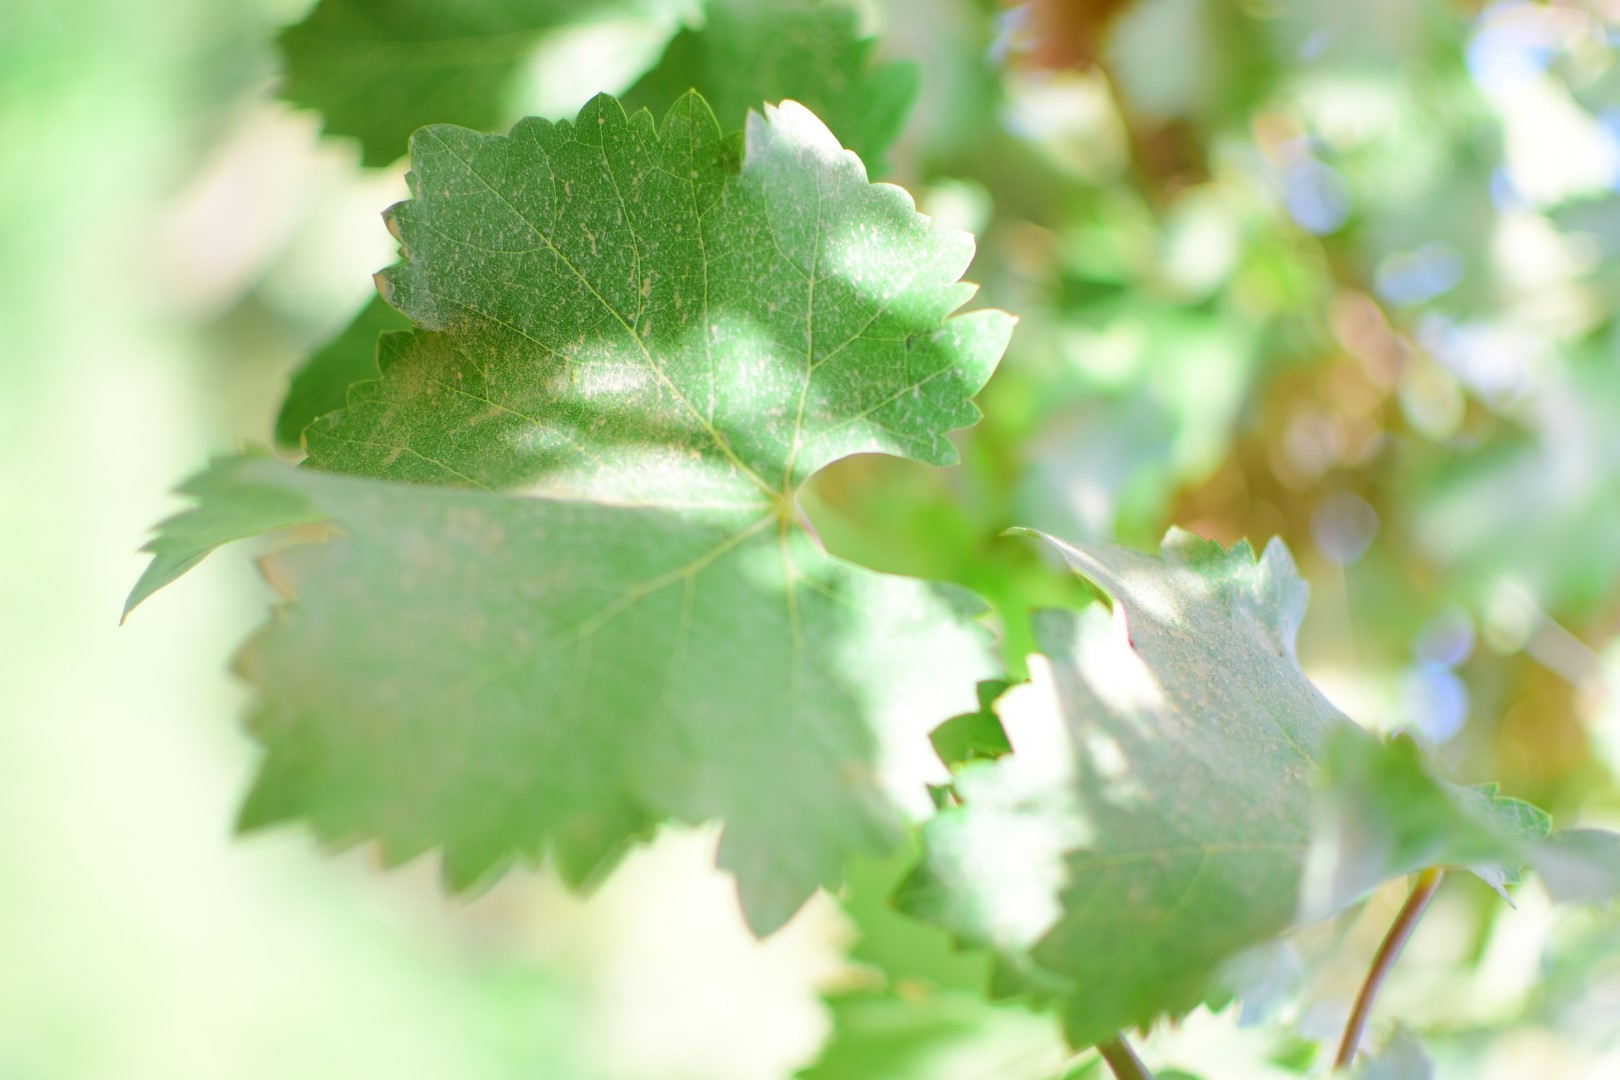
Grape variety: Shdah